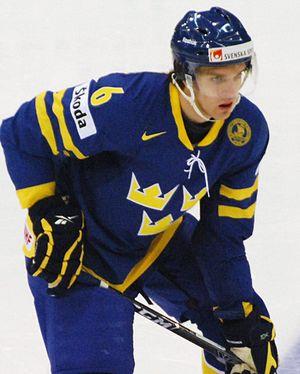
Peter Andersson est un joueur professionnel suédois de hockey sur glace.